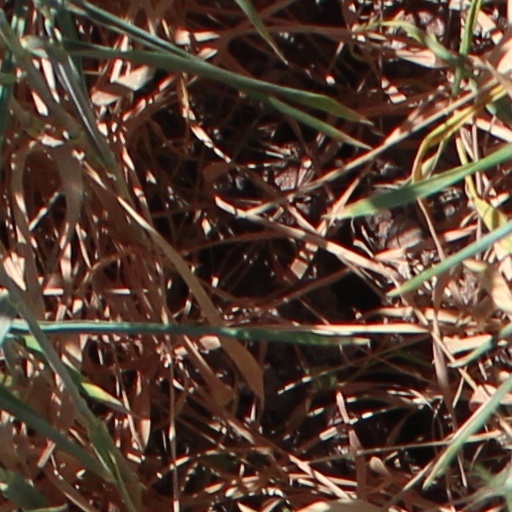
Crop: wheat